Campus of the University of Arkansas

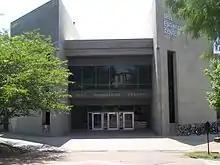
Bell Engineering houses the College of Engineering.

Bell Engineering Center was built in 1987 when the university outgrew Engineering Hall.